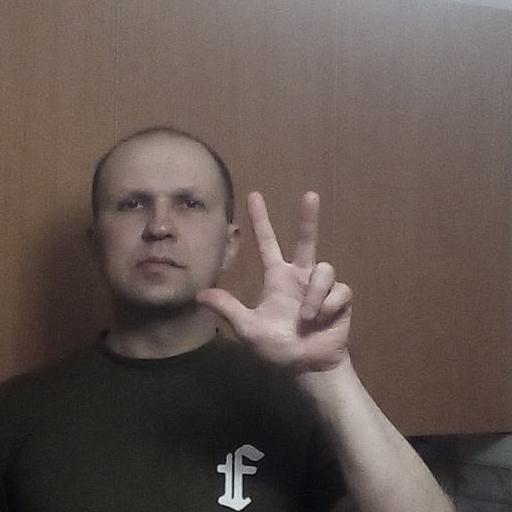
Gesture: three2